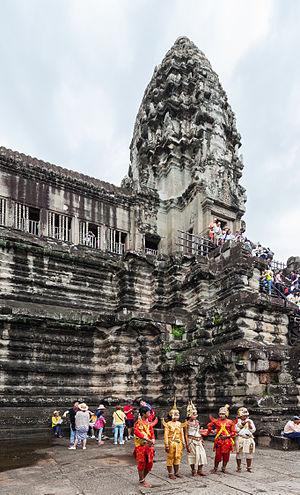
Angkor Vat ou Angkor Wat est le plus grand des temples et le plus grand monument religieux au monde. Il fait partie du complexe monumental d'Angkor au Cambodge réparti sur un site de 162,6 hectares. Il fut construit par le roi khmer Suryavarman II au début du XIIᵉ siècle à Yaśodharapura capitale de l'empire khmer en tant que « temple d'État » et éventuel mausolée.